Samuel A. Davenport

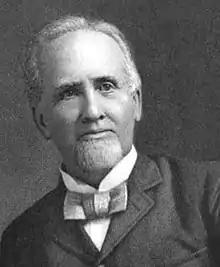
From Volume X (1922) of "American Biography: A New Cyclopedia"

Samuel Arza Davenport (January 15, 1834 – August 1, 1911) was a Republican member of the U.S. House of Representatives from Pennsylvania.